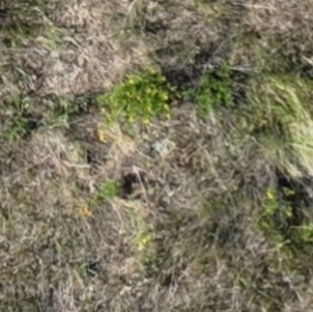
Month: july
Dye color: blue
Dye concentration: high